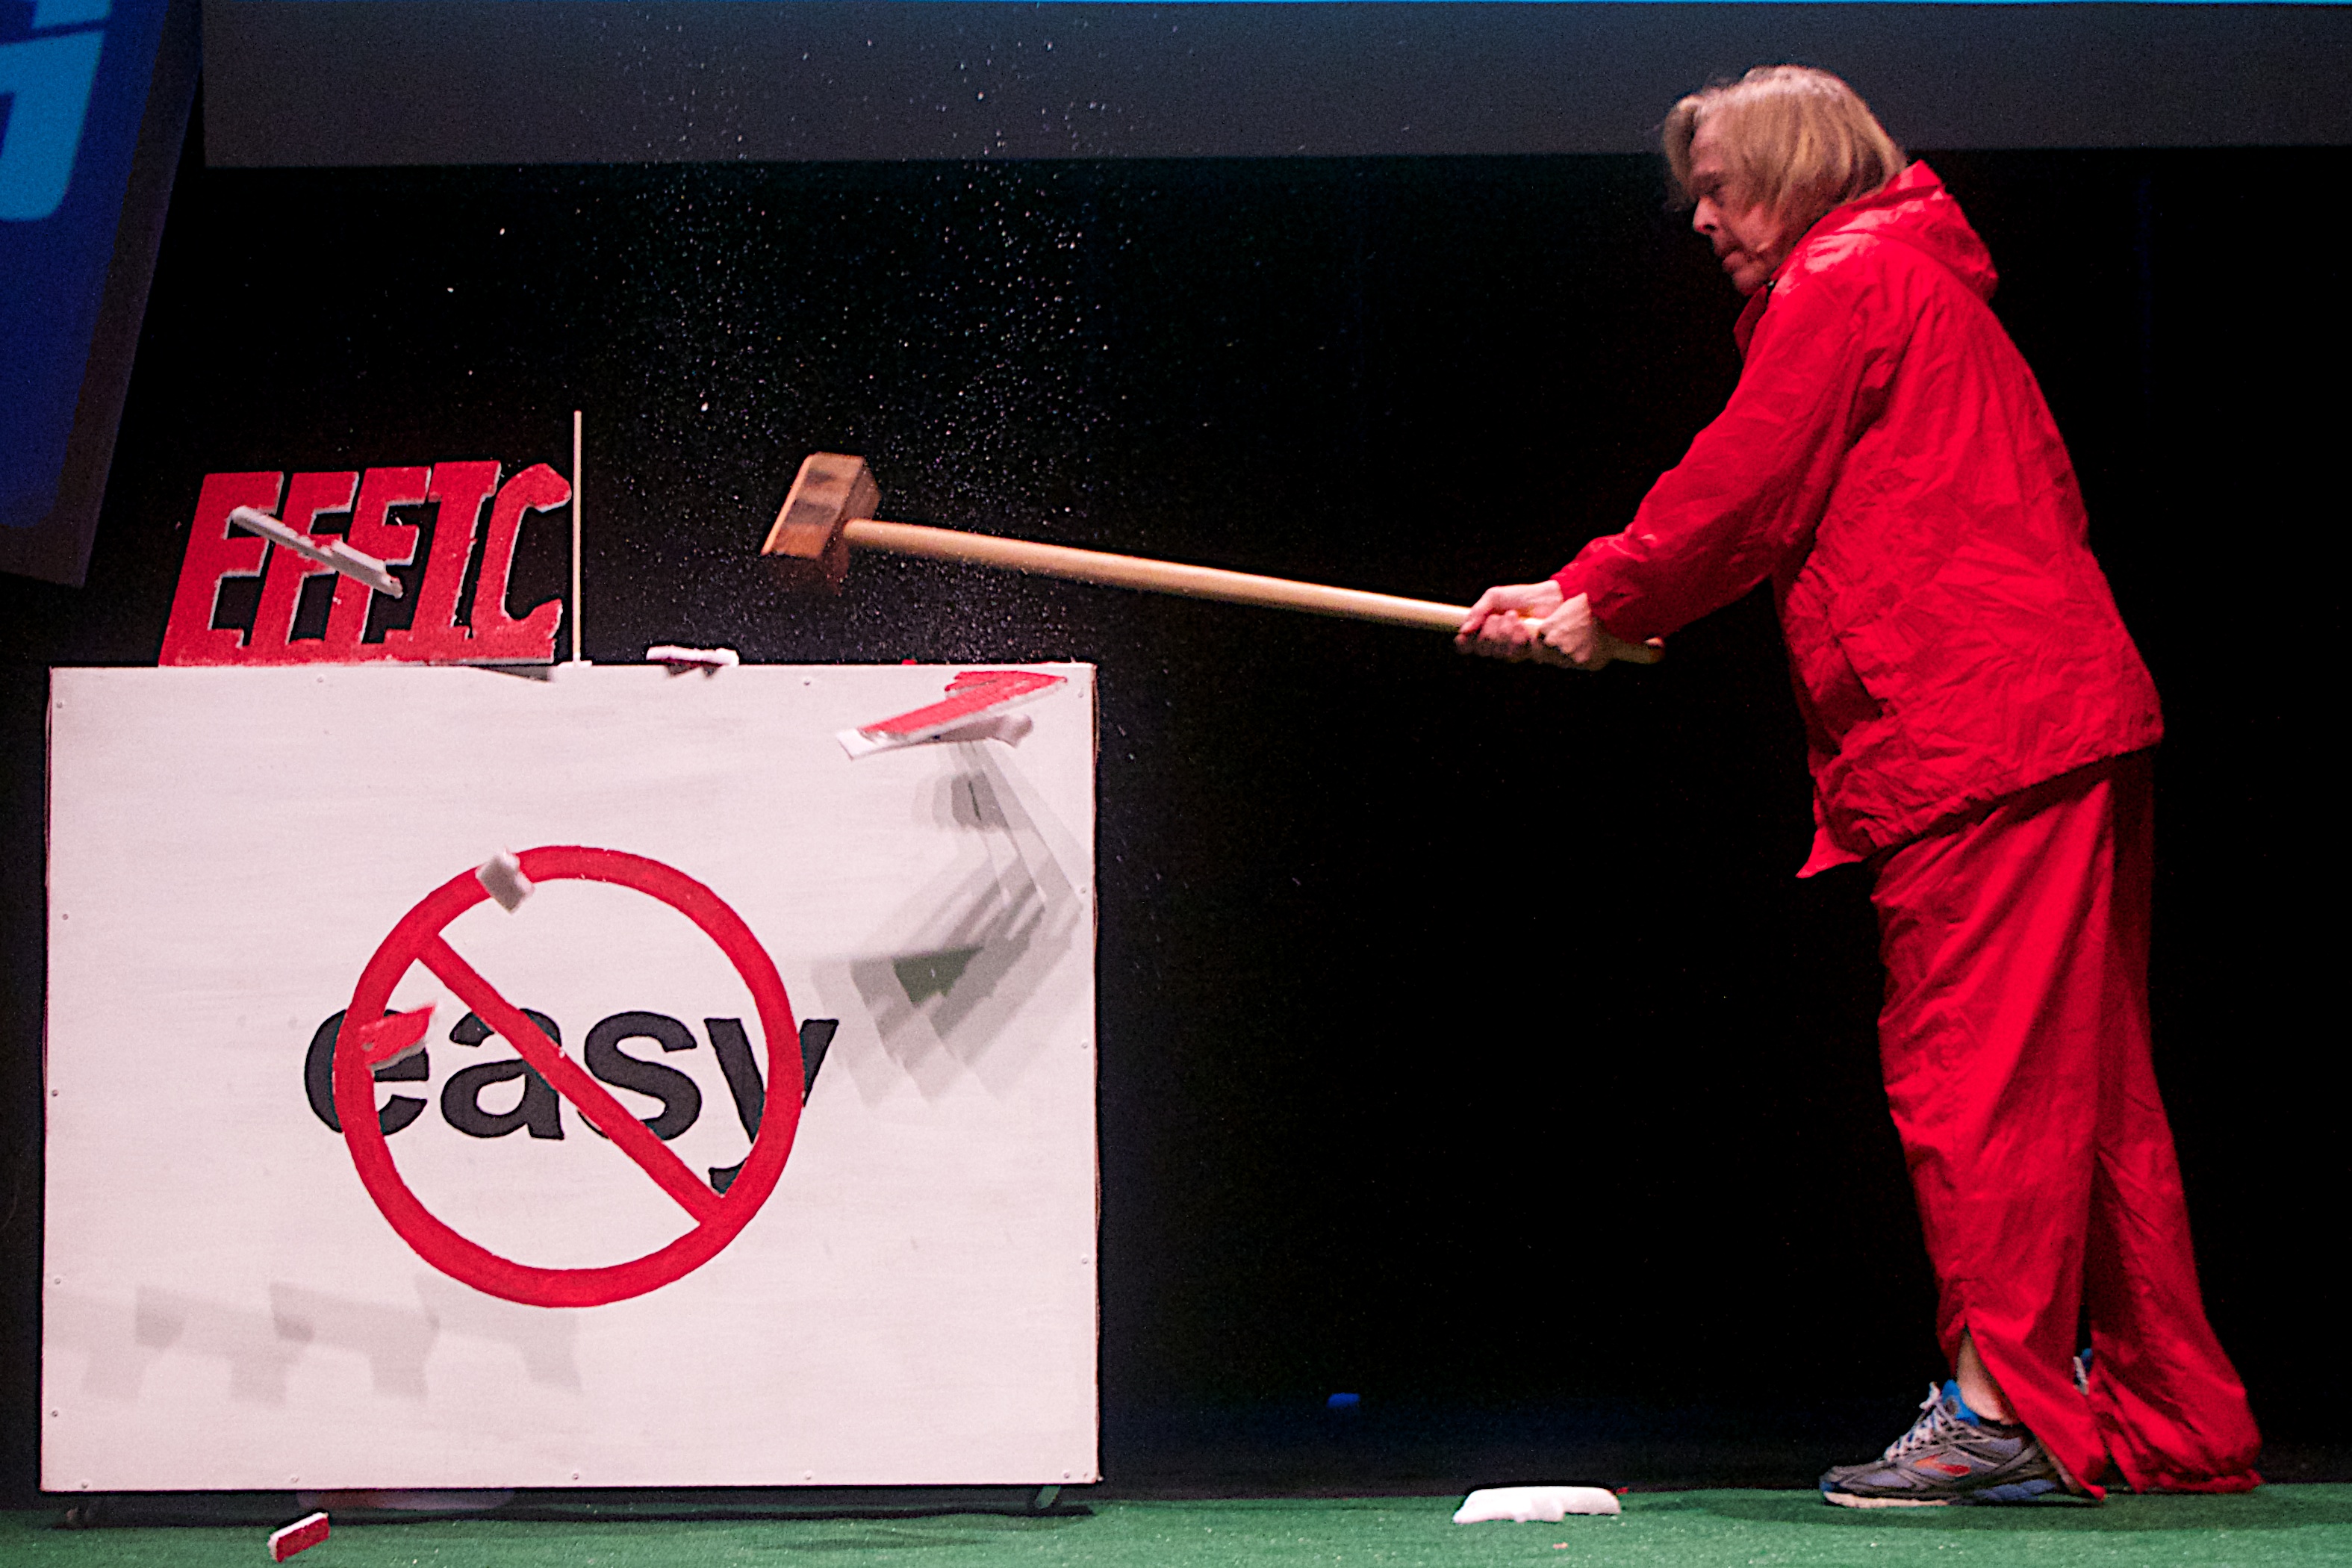
sports, games, scctechtalks, snooker, indoor games and sports